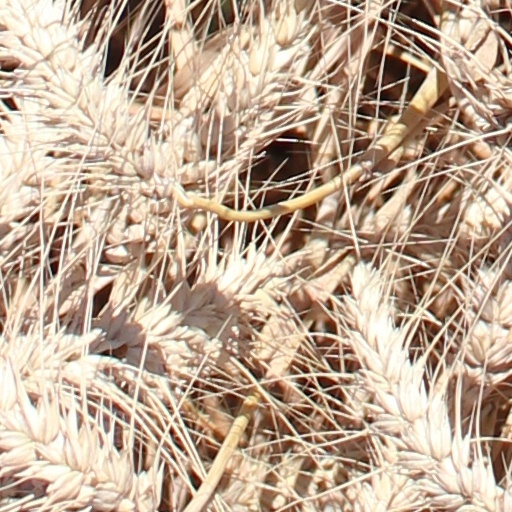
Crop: wheat